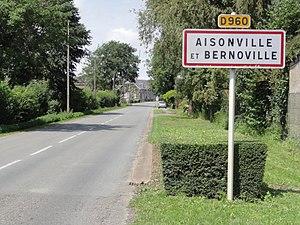
Aisonville-et-Bernoville (Aisne) city limit sign
La route nationale 360, ou RN 360, était une route nationale française reliant Cambrai à Vervins. À la suite de la réforme de 1972, elle a été déclassée en RD 960. Avec le contournement de la RN 6 évitant la traversée de Sens, l'ancien tracé de la Route nationale 6 dans la ville prit le nom de Route nationale 360 jusqu'en 2006 où la route est alors déclassée en RD 906B par le décret du 5 décembre 2005 qui prévoit son transfert au département de l'Yonne.
Aisonville-et-Bernoville est une commune française située dans le département de l'Aisne, en région Hauts-de-France.